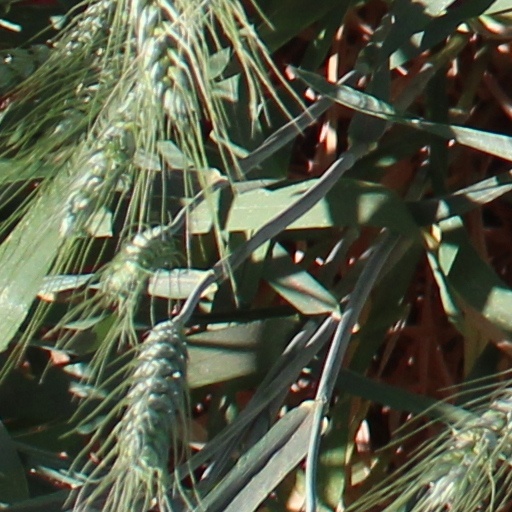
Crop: wheat